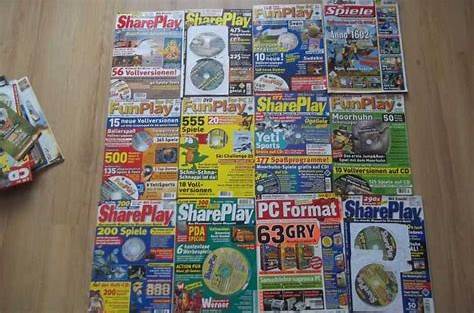
Waste category: paper